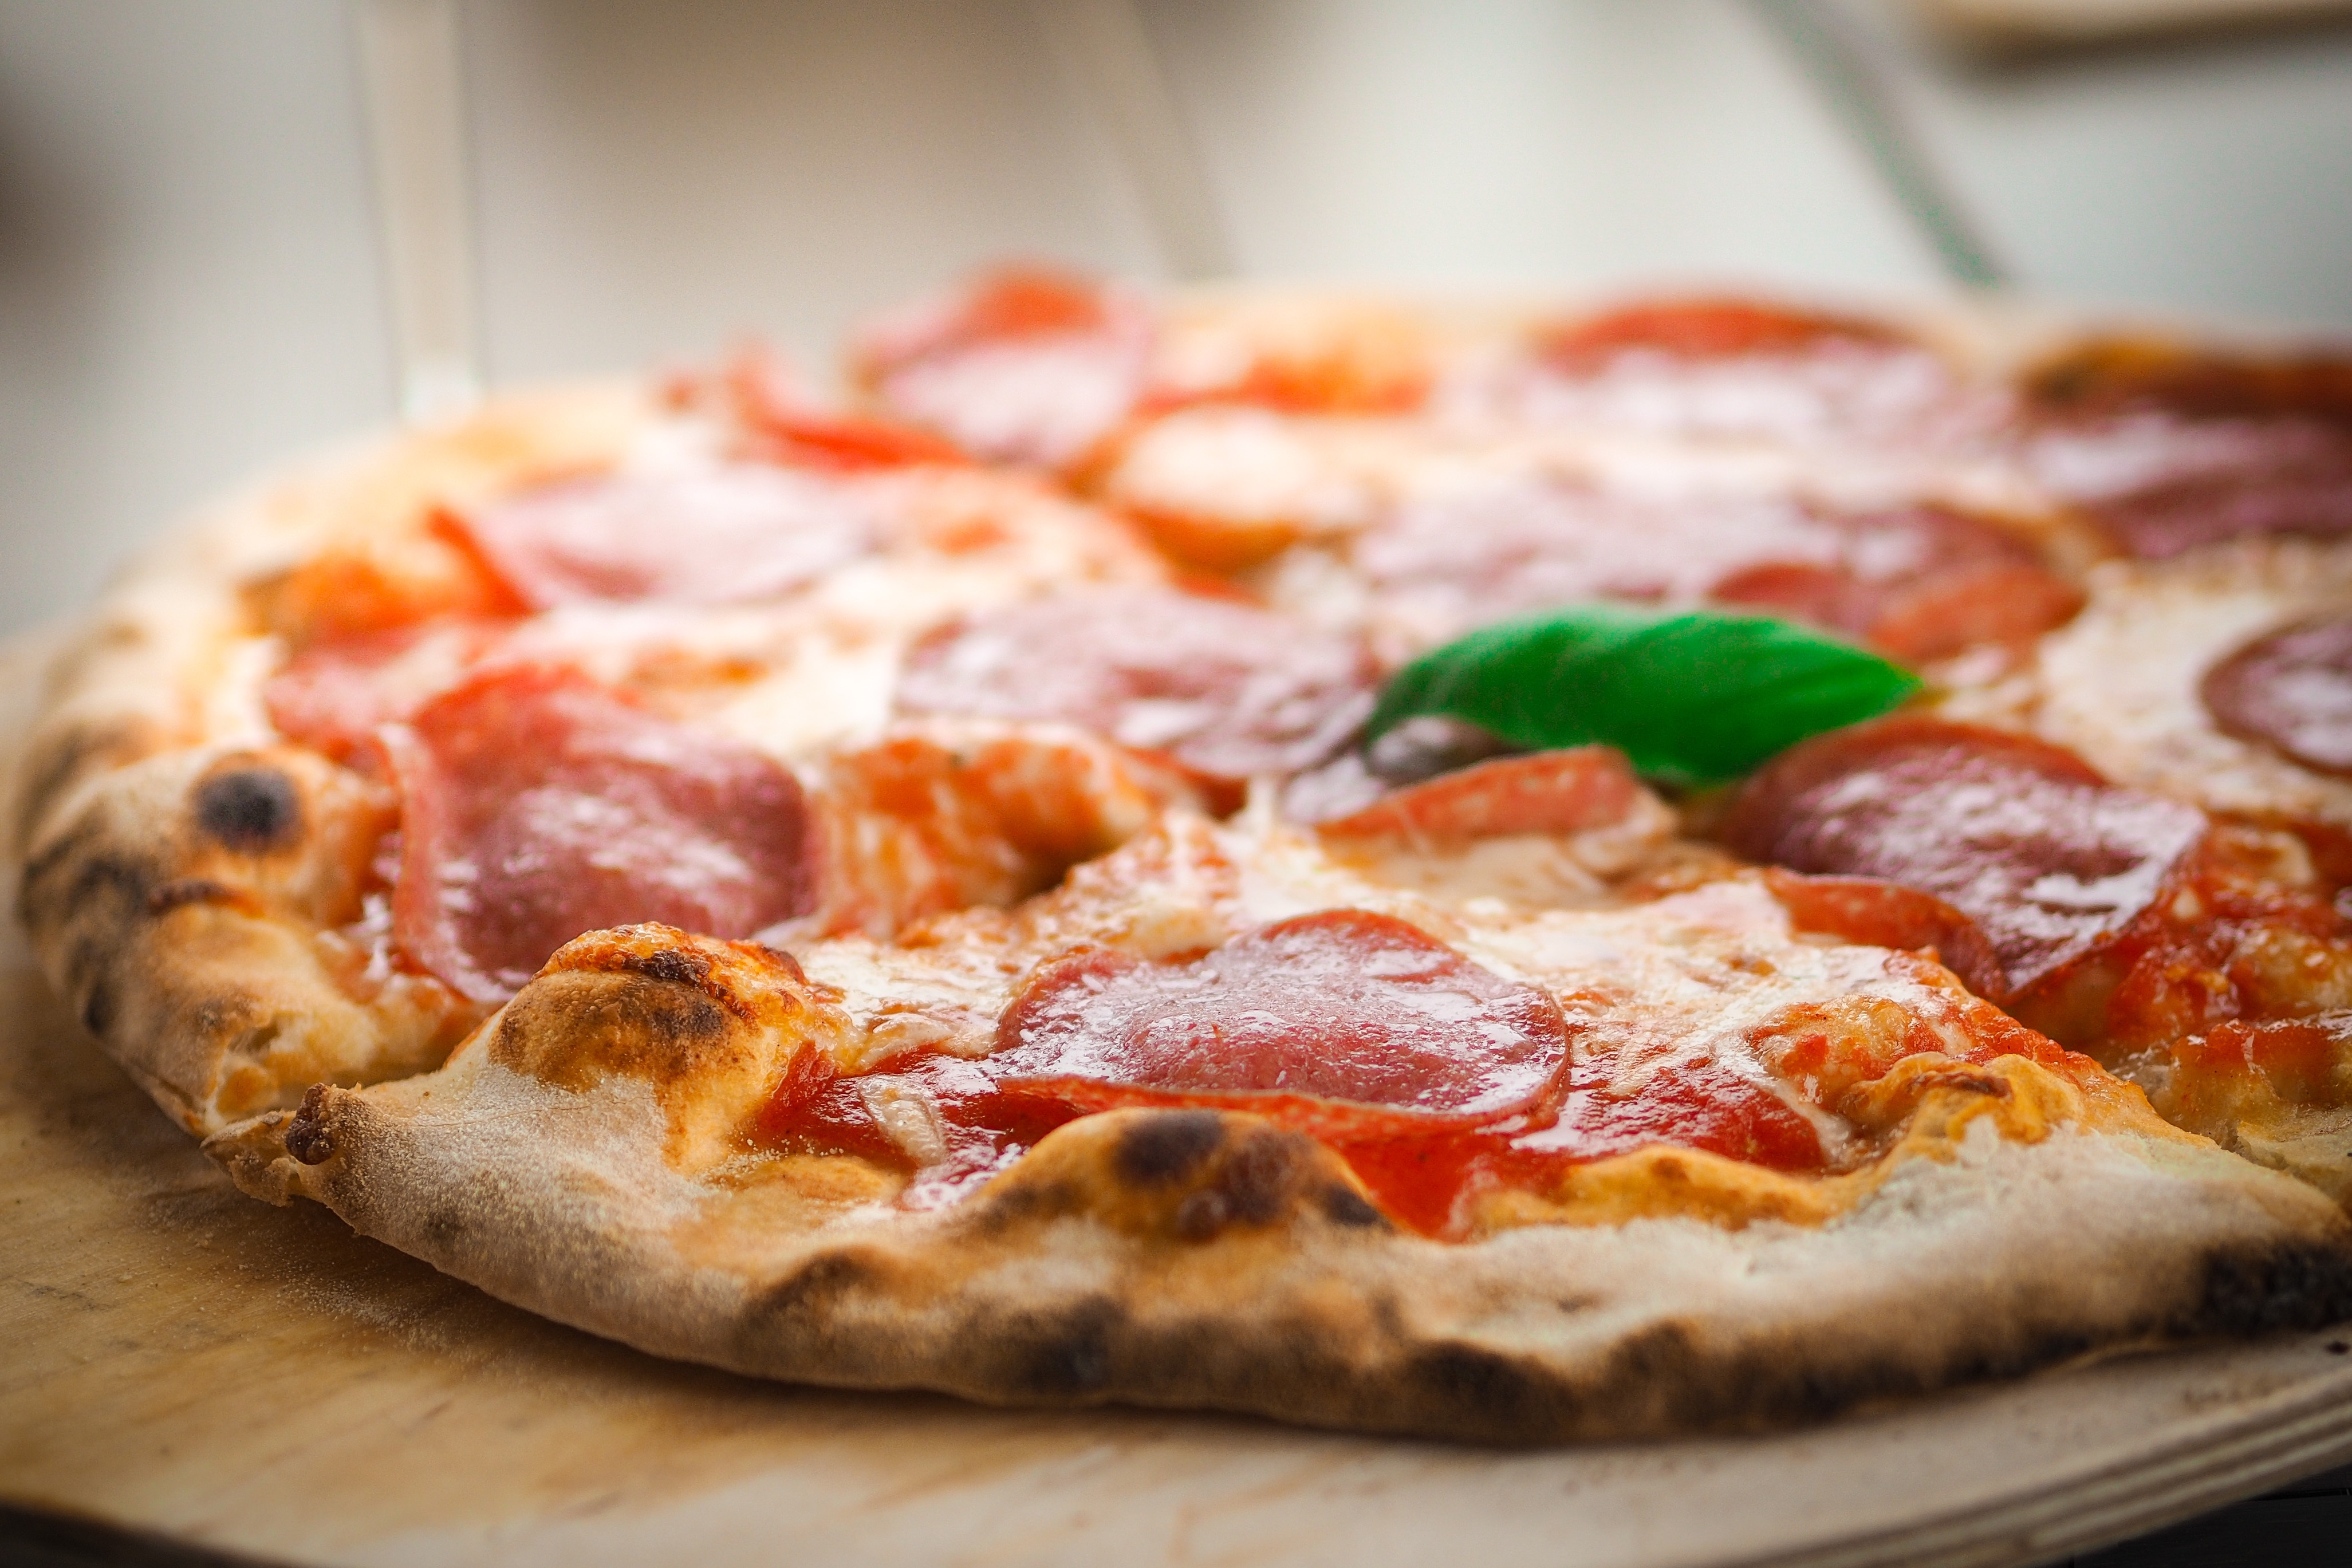
dish, food, cuisine, pizza, cheese, salami, pepperoni, cool image, cool photo, junk food, italian food, stone oven, pizza cheese, european food, sicilian pizza, flatbread, pizza stone, stone oven pizza, california style pizza